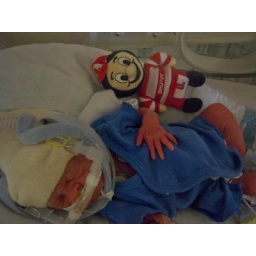
looking like a boy in my blue shirt